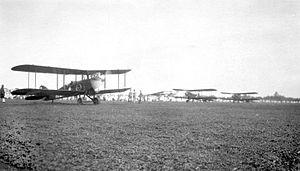
Halim Perdanakusuma est une base de l'armée de l'air indonésienne, et siège de son 1ᵉʳ commandement opérationnel. Elle est située à 5 km au sud-est de Jakarta, dans le quartier de Cililitan.